Georgina King

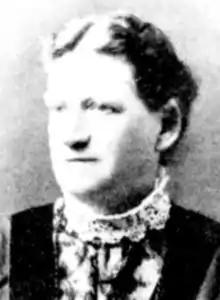
Georgina King

Georgina King (1845-1932), was an Australian geologist and anthropologist.